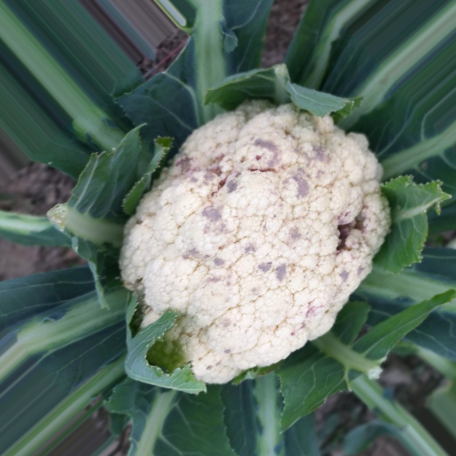
Label: Bacterial spot rot